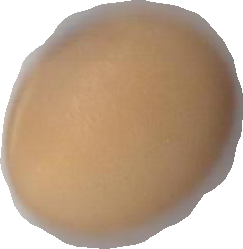
Variety: Anjasmoro